Kew Gardens

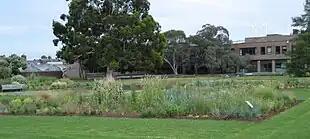
View of the Jodrell Laboratory across part of the grass collection

Following the Japan 2001 festival, Kew acquired a Japanese wooden house called a minka. It was originally erected in around 1900 in a suburb of Okazaki and is now located within the bamboo collection in the west-central part of Kew Gardens. Japanese craftsmen reassembled the framework and British builders who had worked on the Globe Theatre added the mud wall panels.